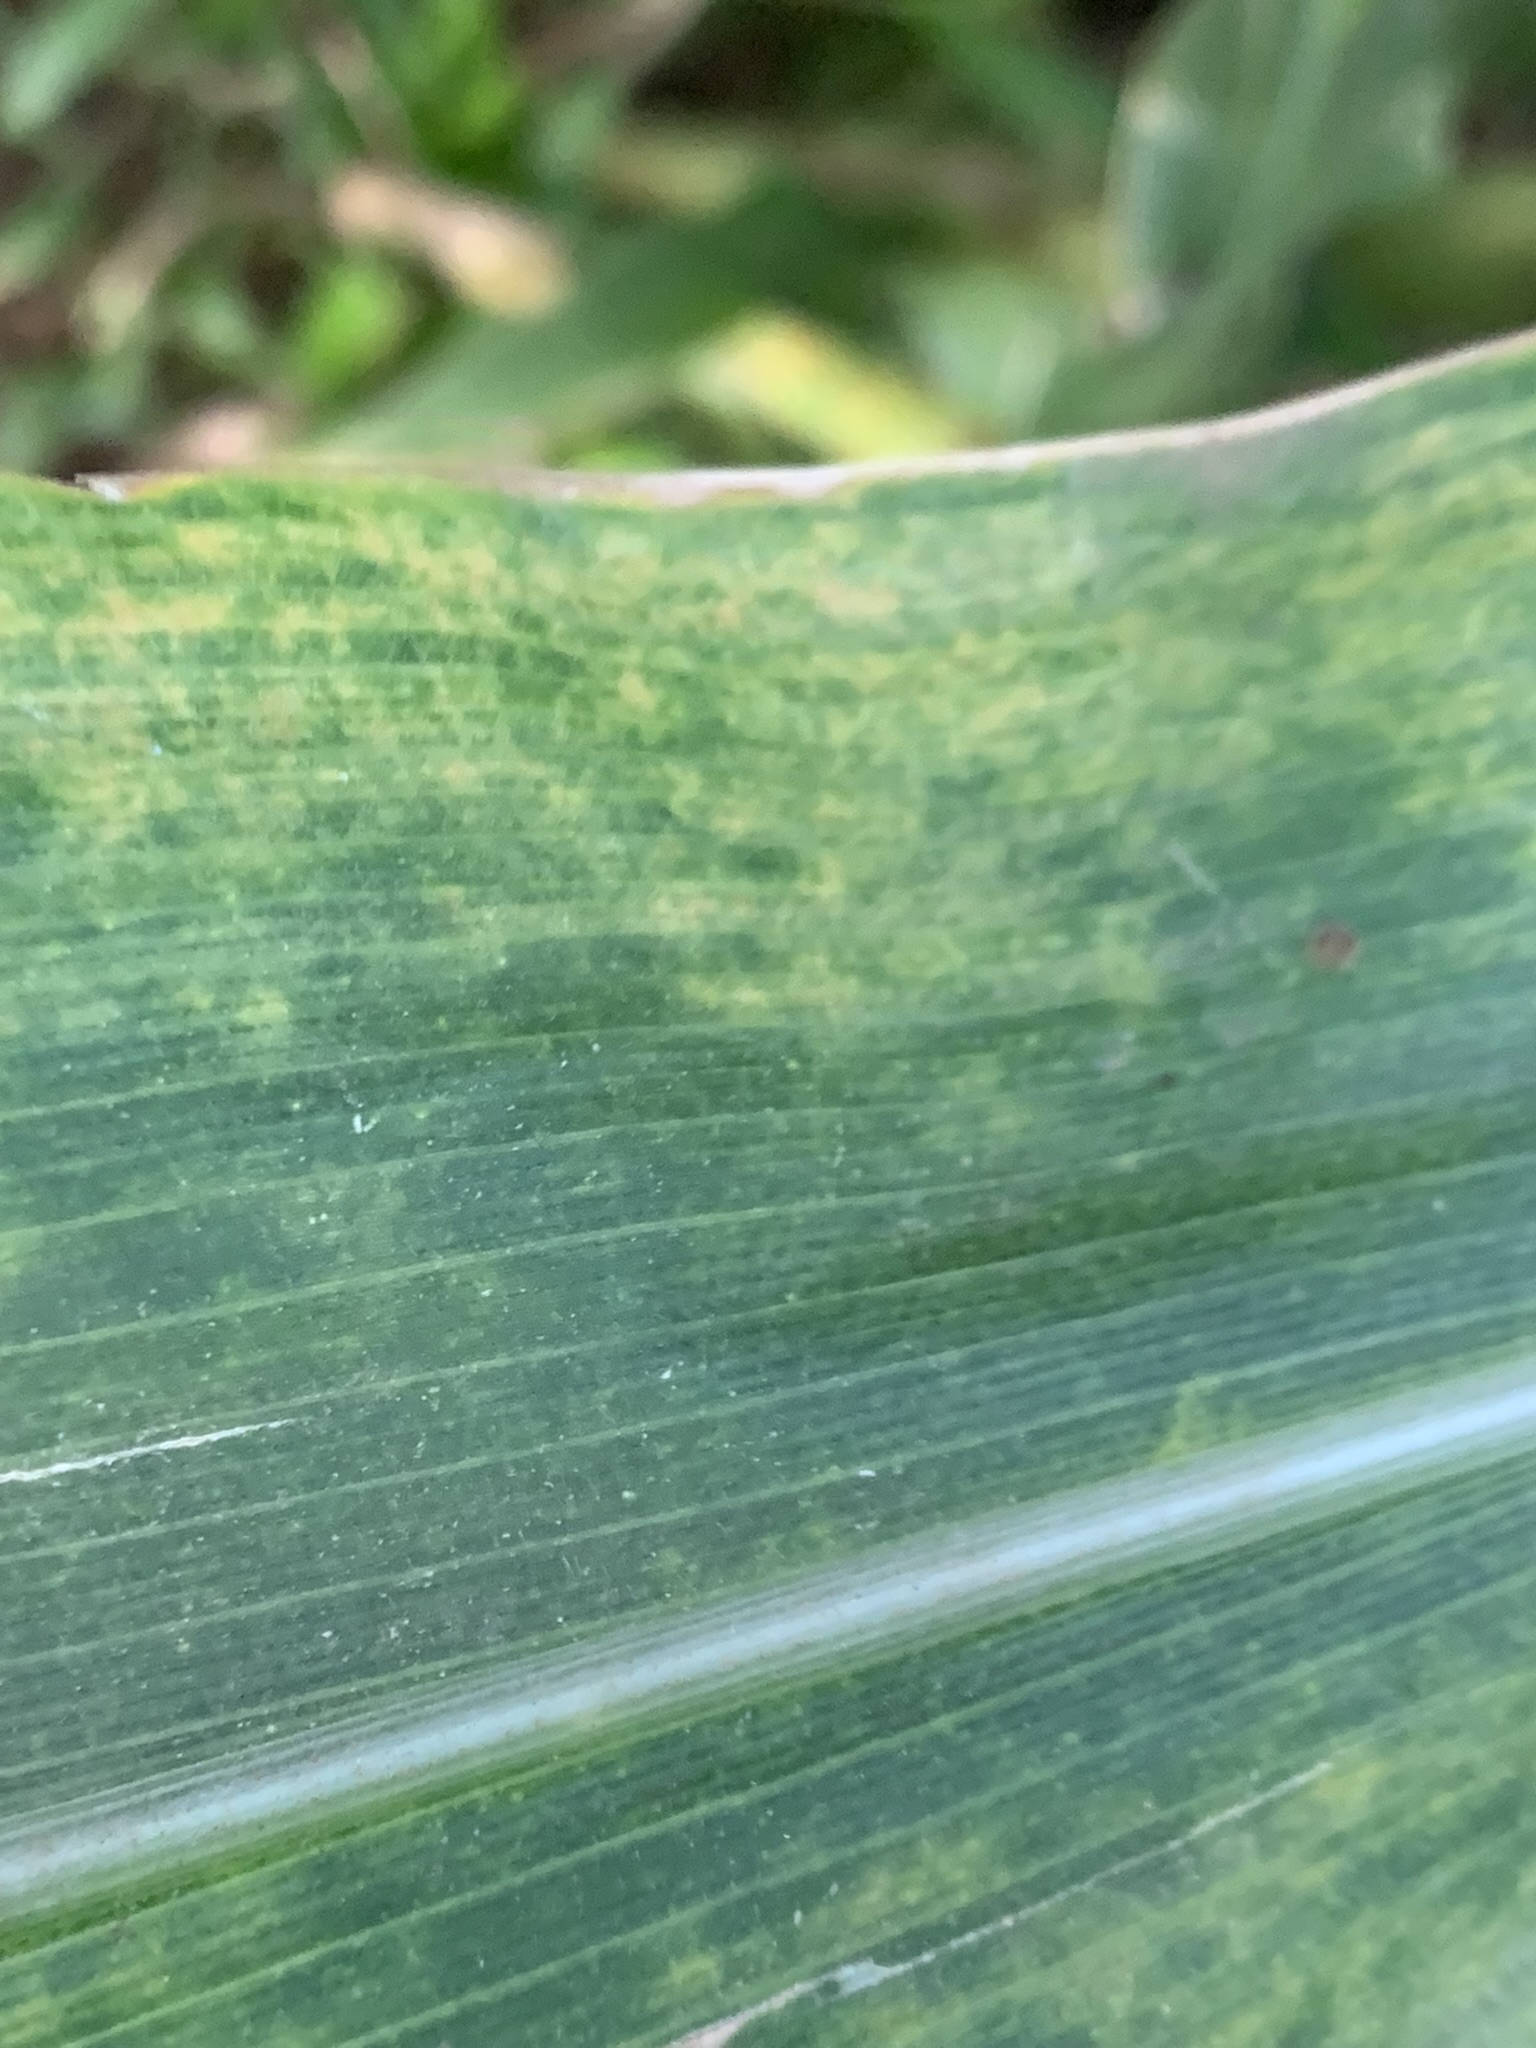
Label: MLN